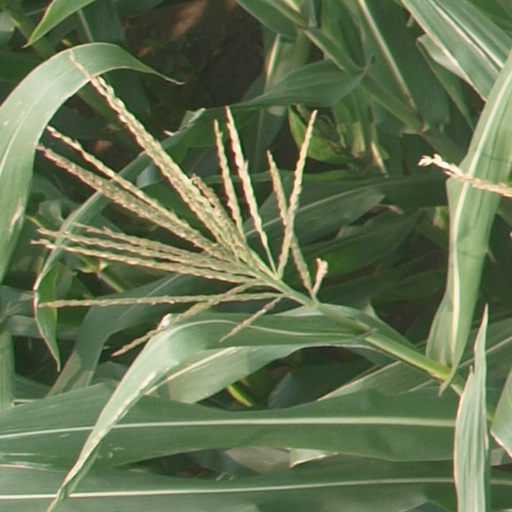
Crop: maize; corn